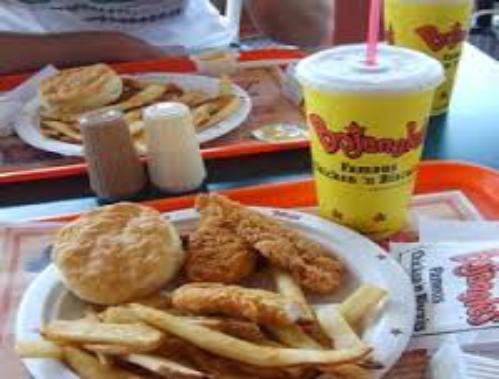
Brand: Bojangles' Famous Chicken 'n Biscuits
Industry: Food